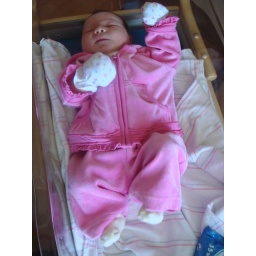
Zoe going home from hospital in her pink juicy suit